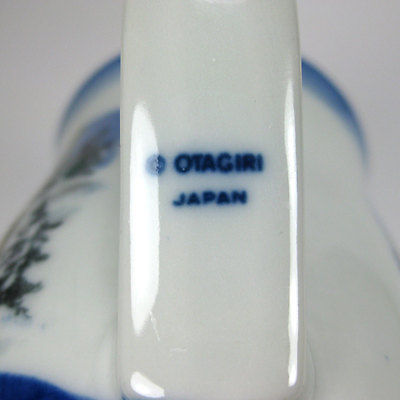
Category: mug